Tamar Beruchashvili

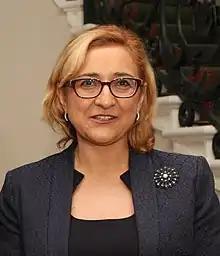
Beruchashvili in 2014

Tamar Beruchashvili (born 9 April 1961) is a Georgian diplomat and politician who served as the Georgian Ambassador to the United Kingdom between 2016 and 2020, and previously was the Minister of Foreign Affairs, a position she held from 11 November 2014 until 1 September 2015. She had previously served as Minister of Trade and Foreign Economic Relations from 1998 until 2000 and Minister of Euro-Atlantic Integration in 2004. She also worked as Deputy Minister of Foreign Affairs from 2000 to 2003 and again from 2013 until her appointment as minister in 2014. Beruchashvili also worked as a professor at Tbilisi State University from 2000 until 2010. She was appointed Minister of Foreign Affairs on 11 November 2014, and held that post until 1 September 2015, when she was replaced by Giorgi Kvirikashvili. Beruchashvili was later appointed the new Georgian Ambassador to the United Kingdom from 2016 to 2020.